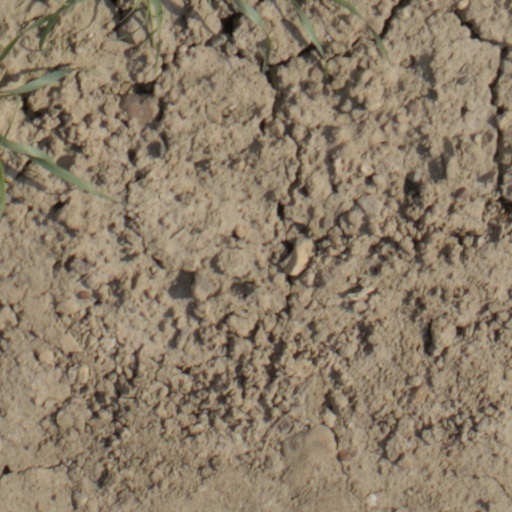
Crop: wheat